MAN LX and FX ranges of tactical trucks

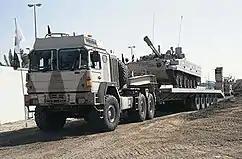
MAN's 40.633 FX range DFAETX tank transporter is in service with UAE Armed Forces. A similar vehicle (with a different trailer) is in service with Greece badged Steyr

Introduced in 1990, the FX range complemented the lighter LX range and was designed for heavier gross vehicle and gross combination weights.